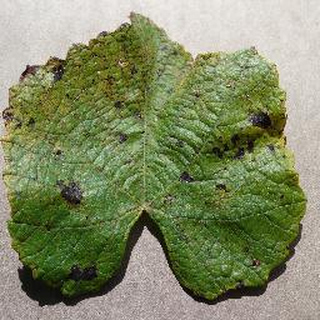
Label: grape_leaf_blight